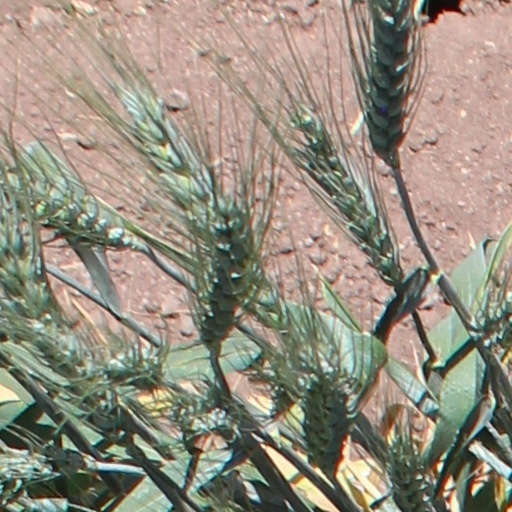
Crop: wheat